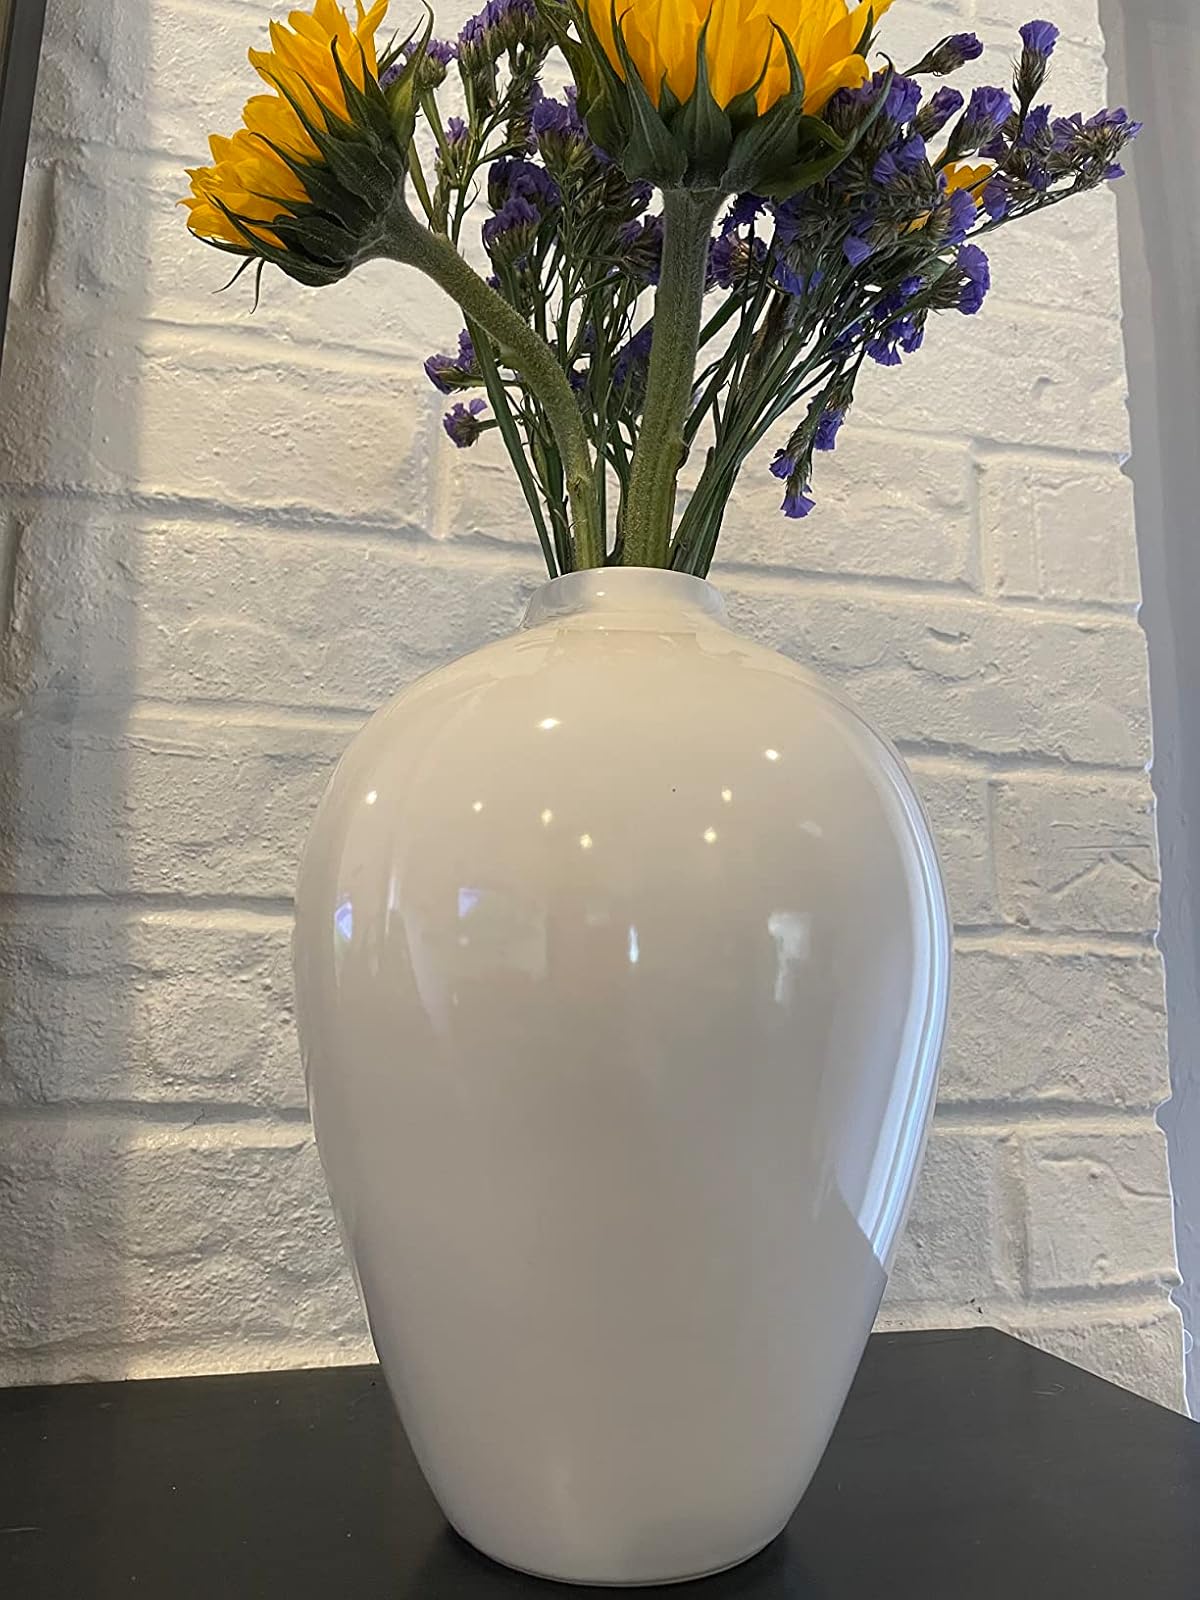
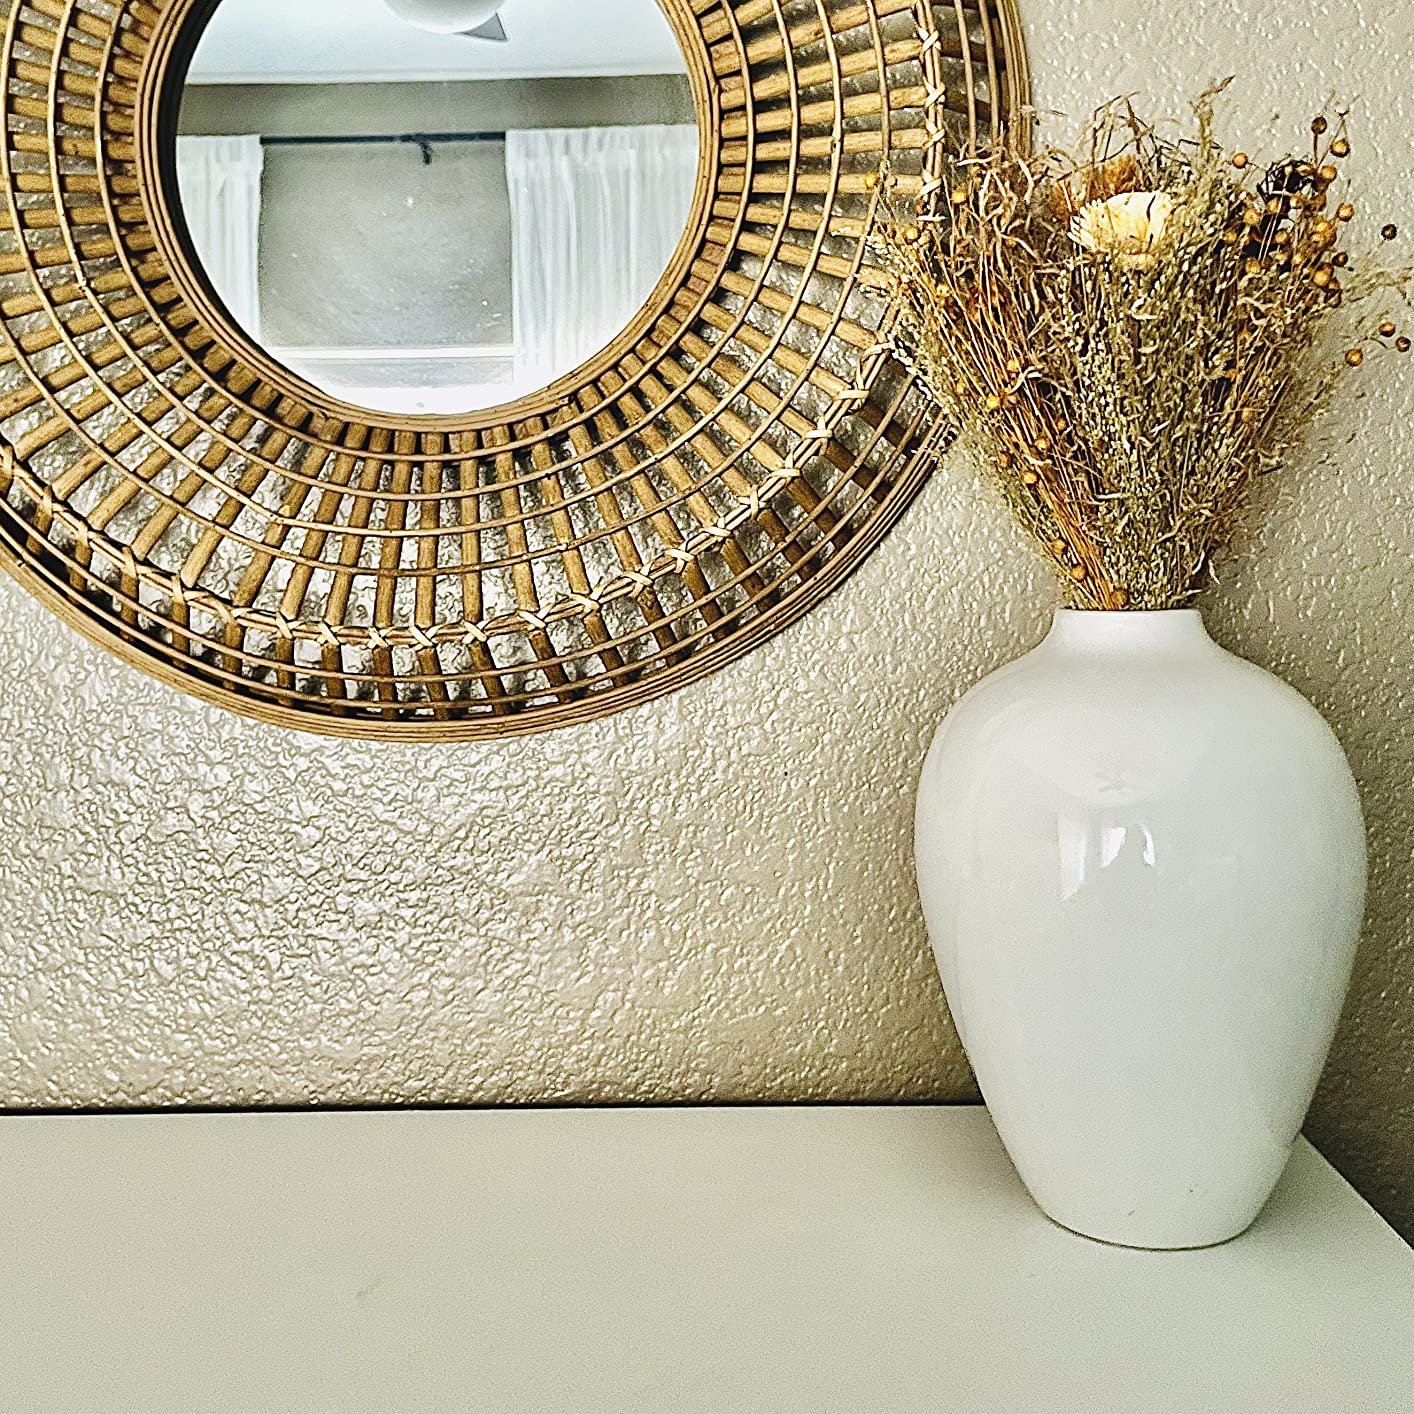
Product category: vase
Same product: yes